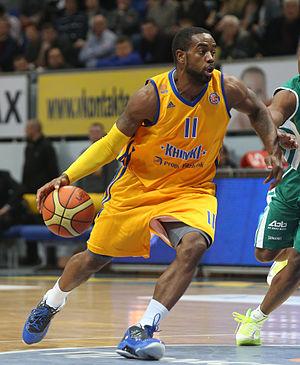
Kelwin Creswell Rivers est un joueur américain de basket-ball, né le 1ᵉʳ mars 1987 à Richmond. Il évolue au poste d'ailier.